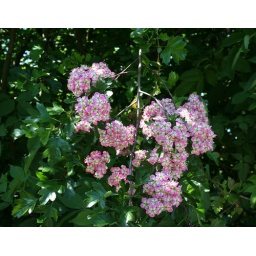
Mainly white flowered but a lovely example of the pink version in the hedge opposite my house. Earlston, Scottish Borders.